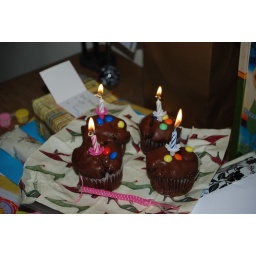
It's my birthday. I came home from work to cakes and a child covered in chocolate.